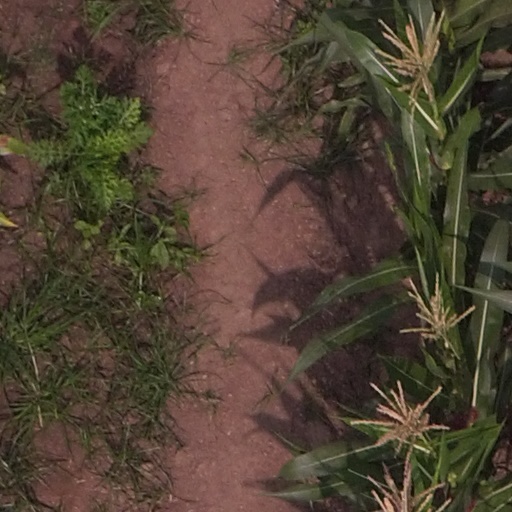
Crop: maize; corn